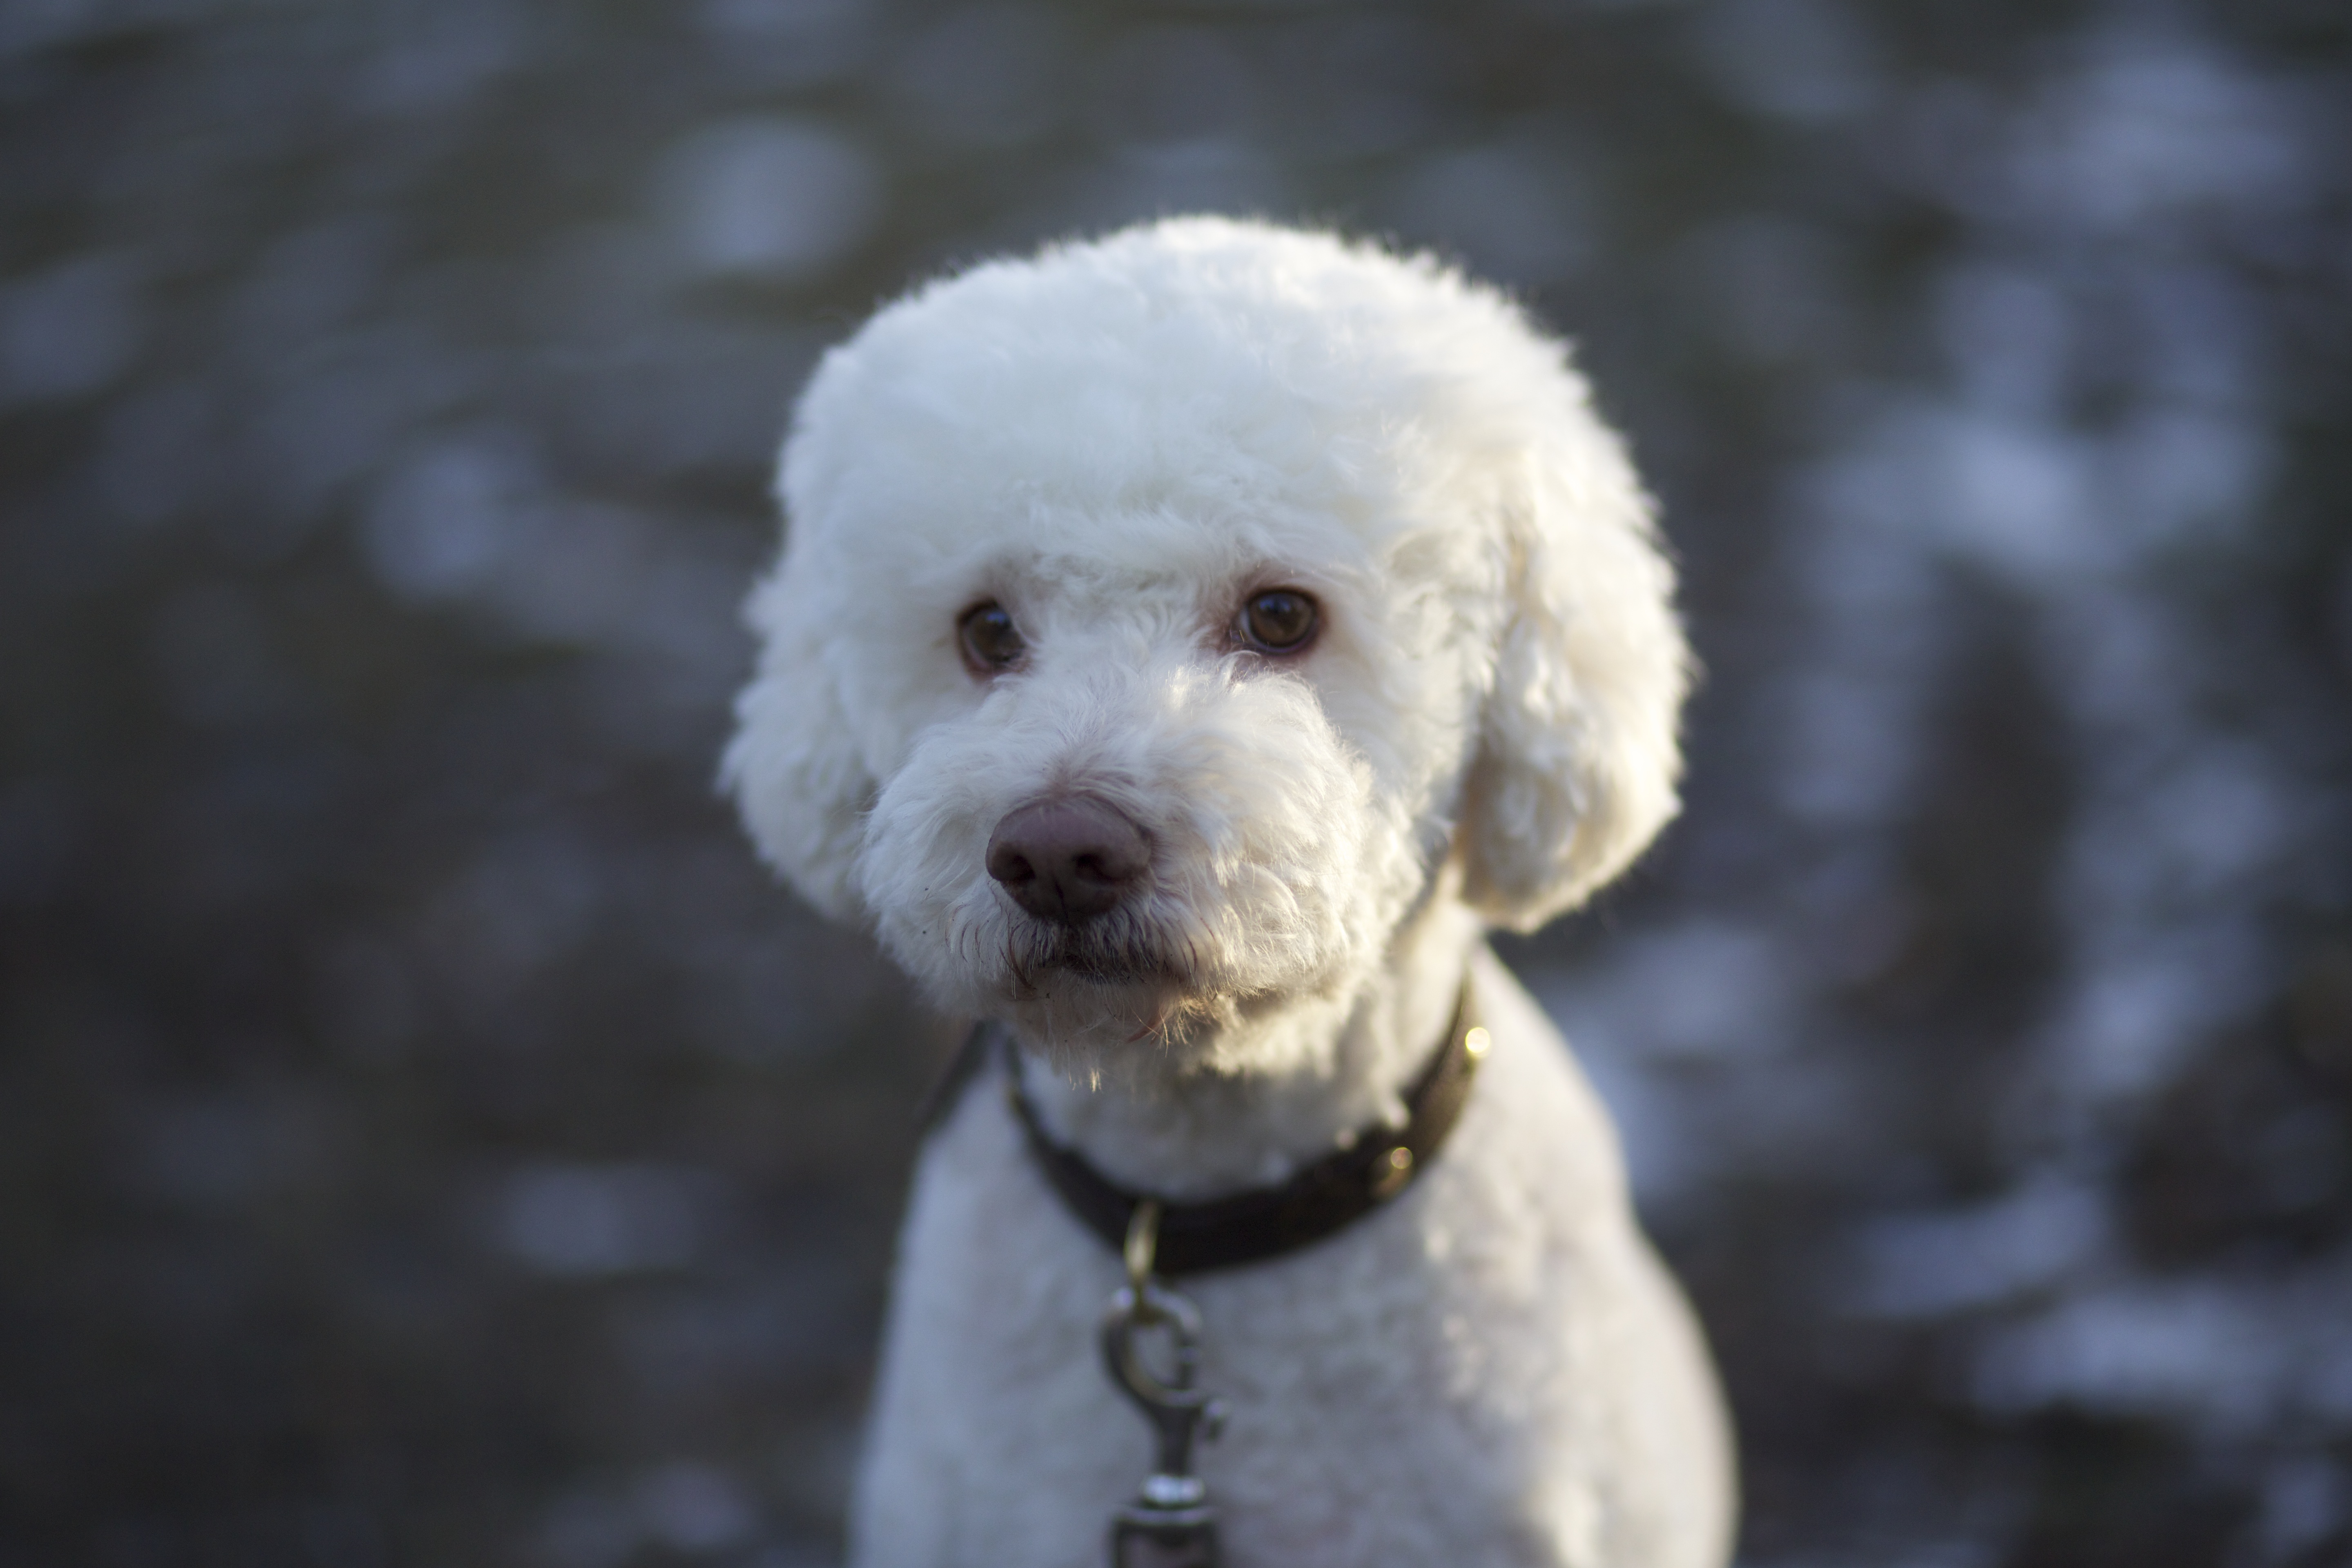
nature, snow, cold, winter, white, puppy, dog, cute, pet, fluffy, mammal, frozen, poodle, snowfall, pets, fun, animals, vertebrate, joy, time of year, dog breed, bichon frise, miniature poodle, goldendoodle, successful, bolognese, toy poodle, dog like mammal, schnoodle, dog crossbreeds, lagotto romagnolo, truffle dog